Winnipeg

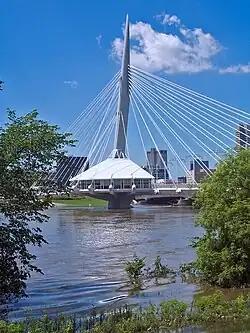
The Esplanade Riel is a landmark and pedestrian bridge in the city. It connects downtown Winnipeg with the St. Boniface neighbourhood.

Winnipeg is an economic base and regional centre. It has a diversified economy, with major employment in the health care and social assistance (14%), retail (11%), manufacturing (8%), and public administration (8%) sectors. There were approximately 450,500 jobs in the city as of 2019. Some of Winnipeg's largest employers are government and government-funded institutions, including the Province of Manitoba, the University of Manitoba, the City of Winnipeg, Manitoba Hydro, and Manitoba Liquor & Lotteries Corporation. Major private-sector employers include Canad Corporation of Manitoba, Canada Life Assurance Company, StandardAero, and SkipTheDishes.